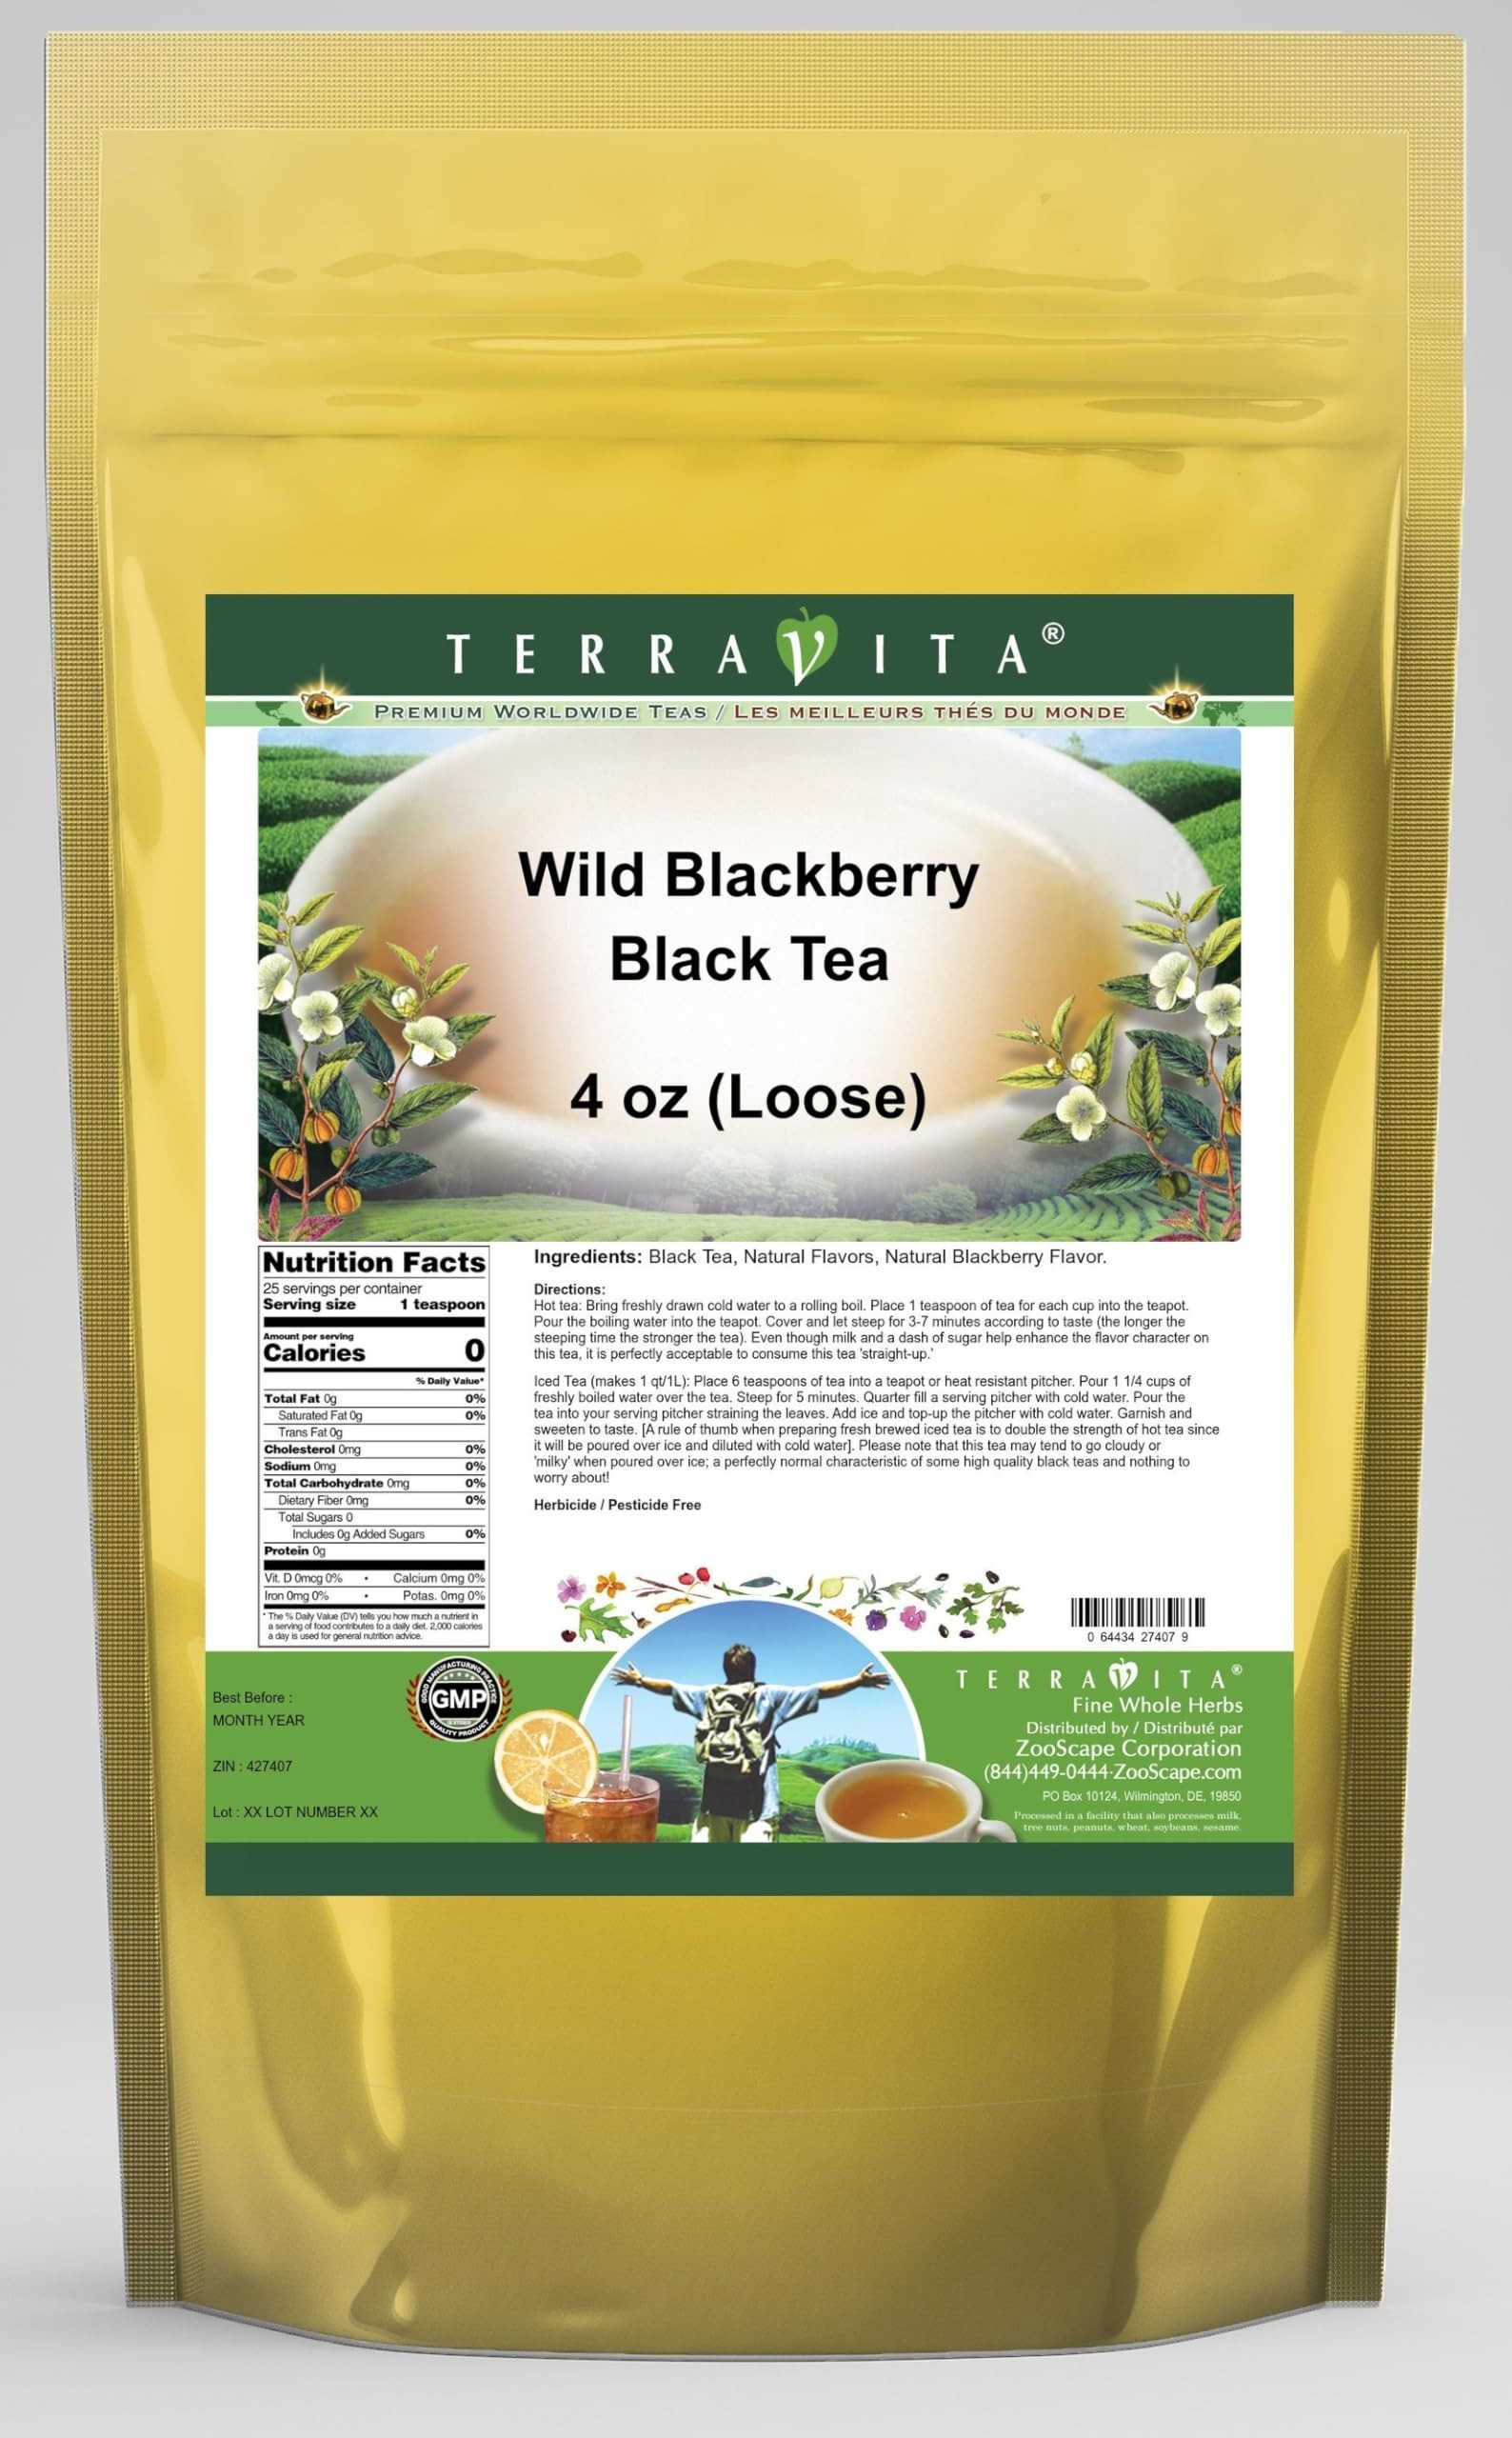
Item Name: Wild Blackberry Black Tea (Loose) (4 oz, ZIN: 427407) - 3 Pack
Bullet Point 1: Blackberry is a member of the Rosaceae family. It is something of a classic fruit whose aroma and fragrance is captured in this delightful tea. - The most common and being the most vigorous growing, is the Himalayan Blackberry. Were you also aware that most species of wild blackberry provide a natural source of cover and food for birds and some mammals? Not only this, but the Himalayan Blackberry is considered a weed! Not all blackberry leaves are deciduous, many remain evergreen and the vines
Bullet Point 2: No fillers.
Bullet Point 3: Manufacturer: TerraVita
Bullet Point 4: Size: 4 oz
Bullet Point 5: Loose Leaf Black Tea - Packed in a convenient upright pouch!
Product Description: Blackberry is a member of the Rosaceae family. It is something of a classic fruit whose aroma and fragrance is captured in this delightful tea. - The most common and being the most vigorous growing, is the Himalayan Blackberry. Were you also aware that most species of wild blackberry provide a natural source of cover and food for birds and some mammals? Not only this, but the Himalayan Blackberry is considered a weed! Not all blackberry leaves are deciduous, many remain evergreen and the vines have a tendency to smoother other plant growth. A Himalayan blackberry can be distinguished from other varieties by its five distinctive leaflets. The California blackberry on the other hand has only three leaflets. The wild blackberry plant can live up to 25 years or more. - On the West Coast, blackberries are also known as "trailing berries" or "dew berries." Enjoy the delicious character of blackberries in this exemplary tea. - We only use high grown Ceylon tea from estates more than 5500 feet above sea level; We only use natural flavors, giving a clean true taste with no chemical aftertaste - Hot tea brewing method: Bring freshly drawn cold water to a rolling boil. Place 1 teaspoon of tea for each cup into the teapot. Pour the boiling water into the teapot. Cover and let steep for 3-7 minutes according to taste (the longer the steeping time the stronger the tea). Even though milk and a dash of sugar help enhance the flavor character on this tea, it is perfectly acceptable to consume this tea &quot;straight-up.&quot; - Iced tea brewing method (to make 1 liter/quart): Place 6 teaspoons of tea into a teapot or heat resistant pitcher. Pour 1 1/4 cups of freshly boiled water over the tea. Steep for 5 minutes. Quarter fill a serving pitcher with cold water. Pour the tea into your se
Value: 12.0
Unit: Ounce

Price: 50.58